Soyuz-A

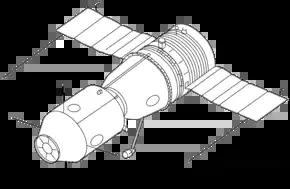
Soyuz 7K manned spacecraft concept (1963)

Soyuz A is the base concept for the entire Soyuz spacecraft family. The 7K series is a direct descendant of this original proposal.